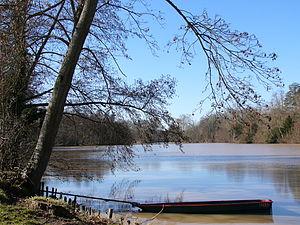
Le Loiret vu du sentier des Prés, Olivet, Loiret, France
Le Loiret est une rivière située dans le département du Loiret auquel il a donné son nom, dans la région Centre-Val de Loire.